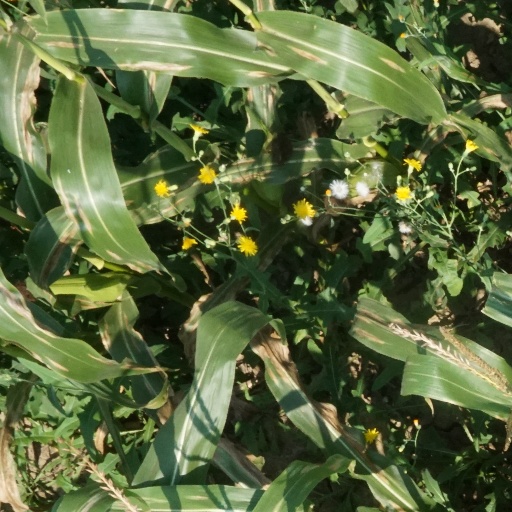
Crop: maize; corn